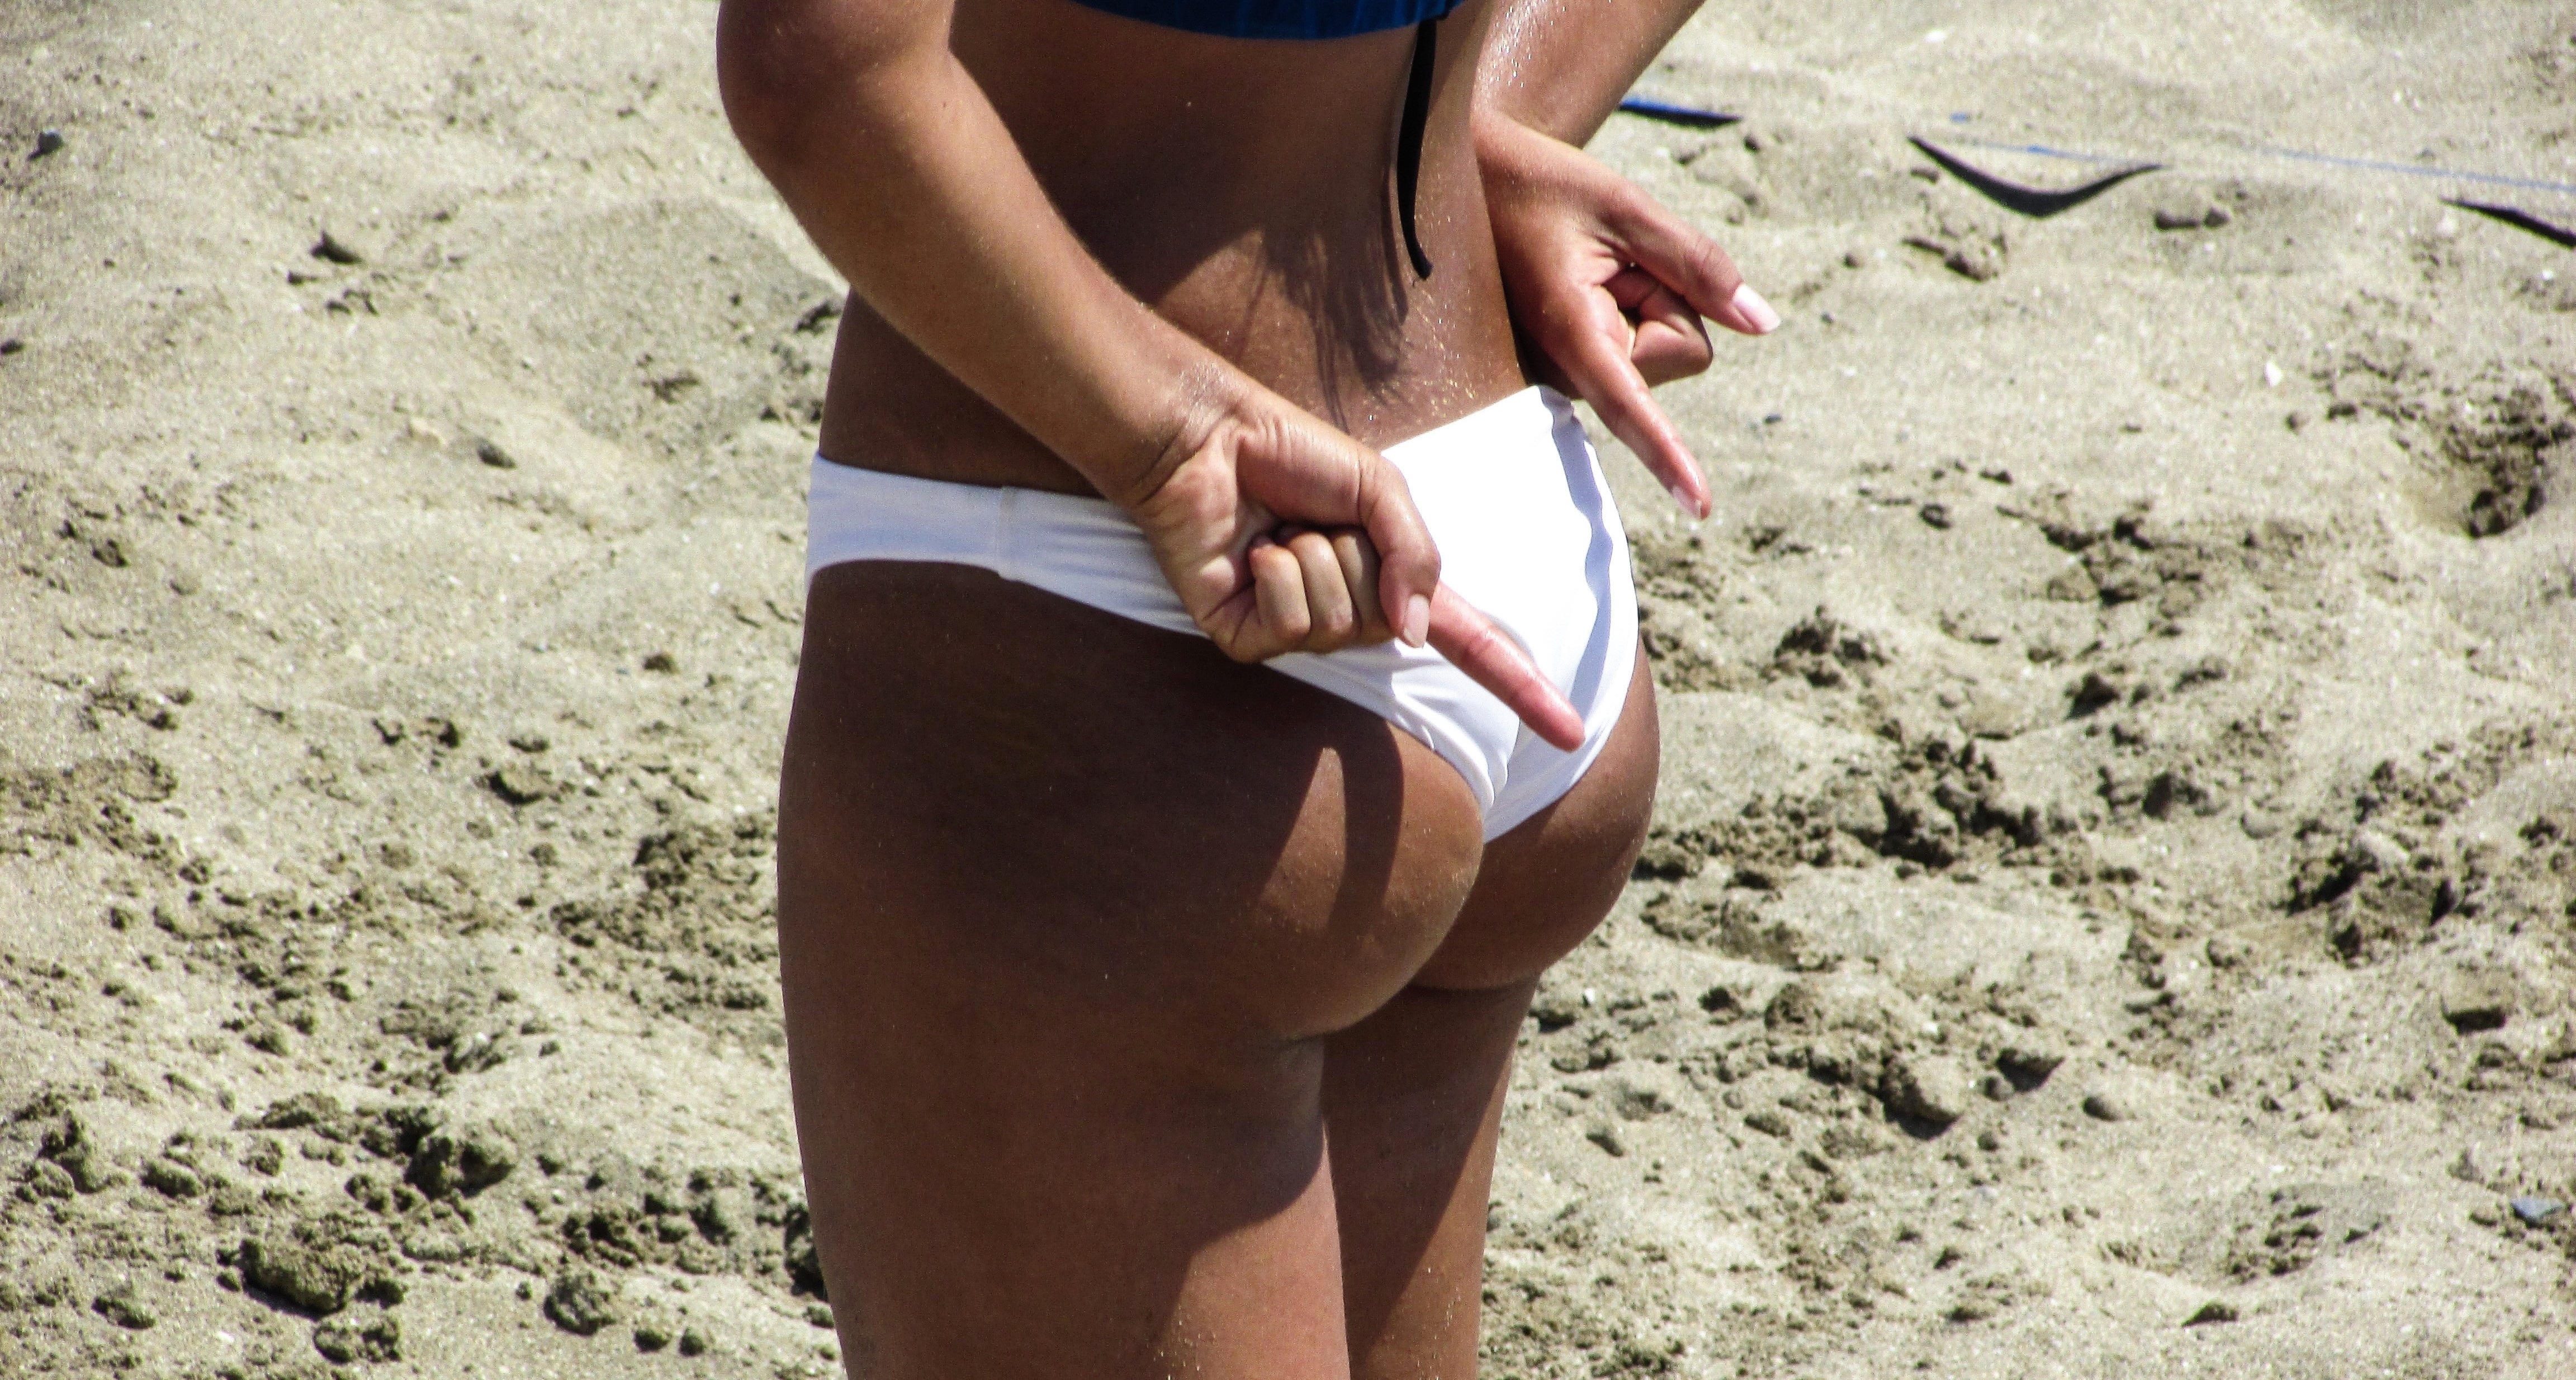
sand, person, girl, woman, sport, summer, female, leg, sign, model, young, fitness, muscle, human body, beauty, sexy, athlete, active, volleyball, photo shoot, volley, beach volley, attacking plan, sun tanning